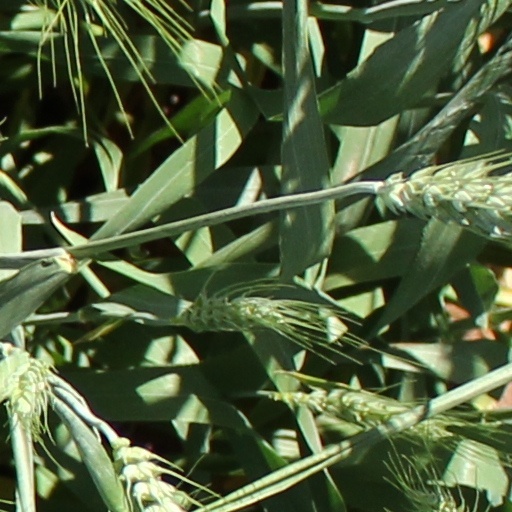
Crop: wheat